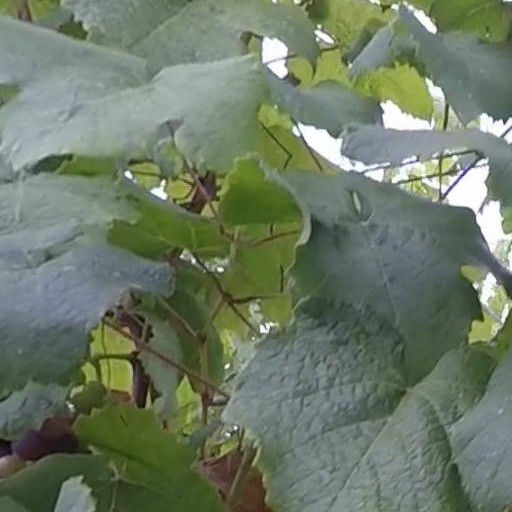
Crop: grape